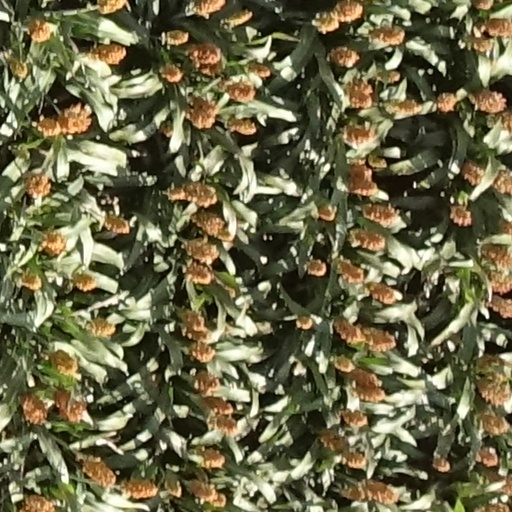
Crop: sorghum